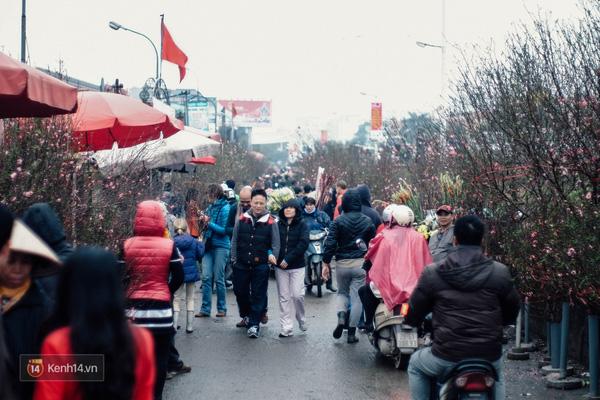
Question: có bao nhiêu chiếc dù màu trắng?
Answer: có một chiếc dù màu trắng